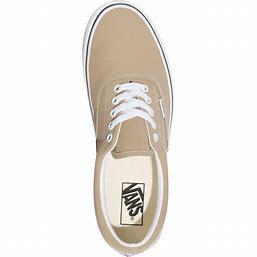
Brand: Vans
Model: Era Skate